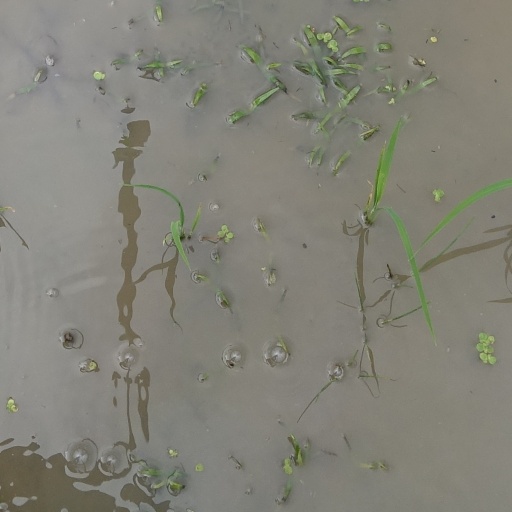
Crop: rice